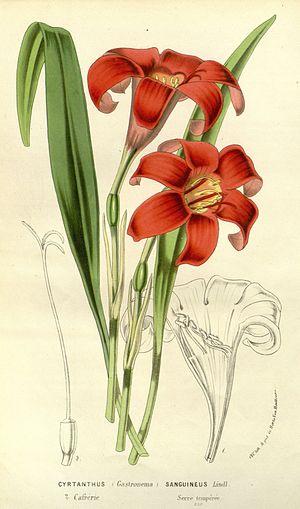
Cyrtanthus est un genre de plantes à fleurs appartenant à la famille des Amaryllidaceae que l'on trouve en Afrique du Sud, notamment dans la région du cap de Bonne-Espérance.